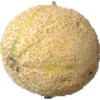
Label: Cantaloupe 2